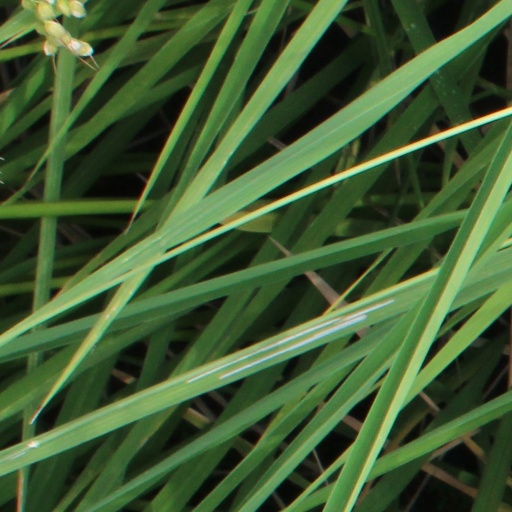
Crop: rice